Chaco chachalaca

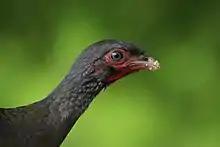
"O. c. pantanalensis"

The Chaco chachalaca is long and weighs . The nominate subspecies' head, back, and breast are gray and the belly tan to brown. It has bare pinkish red skin around the eye. "O. c. pantanalensis" is browner and the facial skin is more purplish than pinkish.